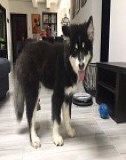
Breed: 1324-n000004-malamute